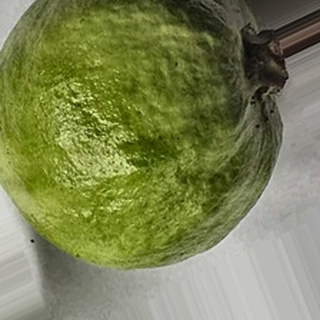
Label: healthy_guava